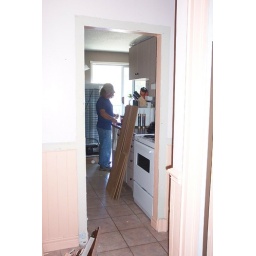
We removed the window sill moulding around the kitchen entranceway